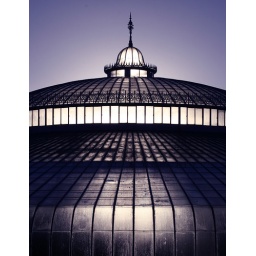
Kibble Palace glass house in Glasgow's botanic gardens.